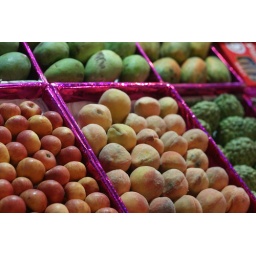
This was about the best fruit market we have ever seen, in terms of good looking fruit.